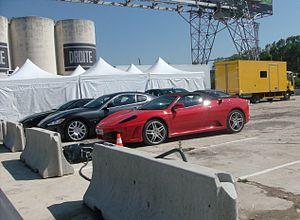
Ferrari F430 Spider, Maserati GranTurismo et Aston Martin DB9 coupe sur le tournage du film 11.6
11.6 est un thriller français coécrit, produit et réalisé par Philippe Godeau, sorti en 2013.